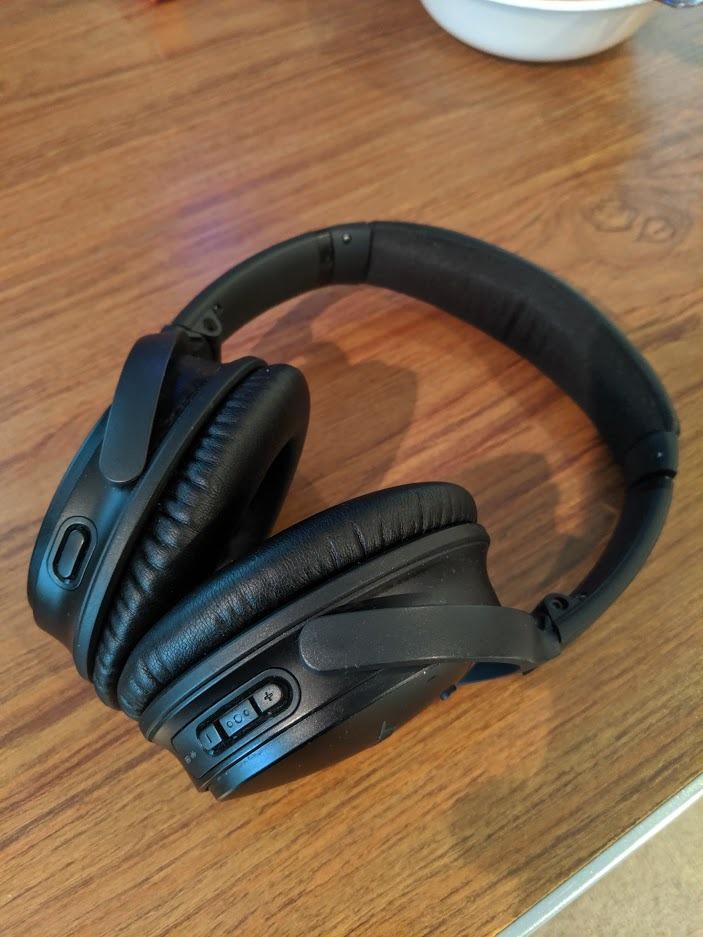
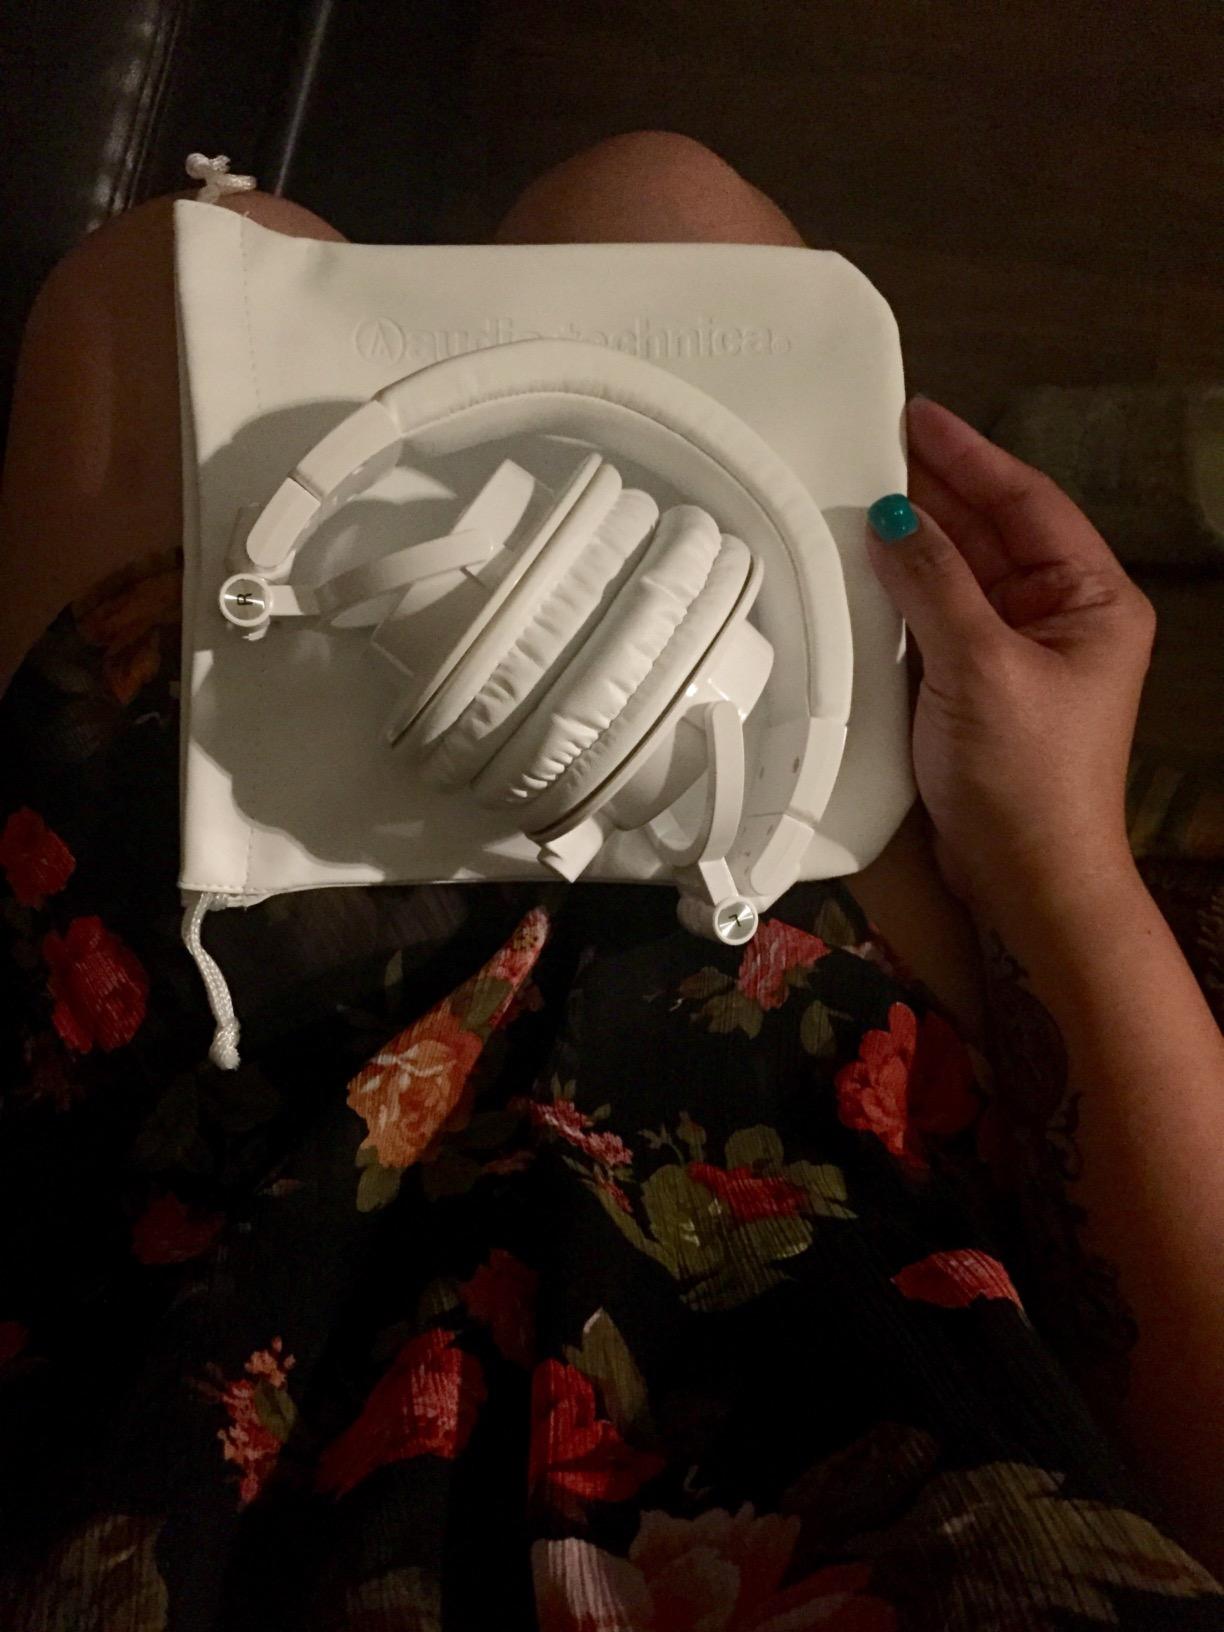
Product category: headphones
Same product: no